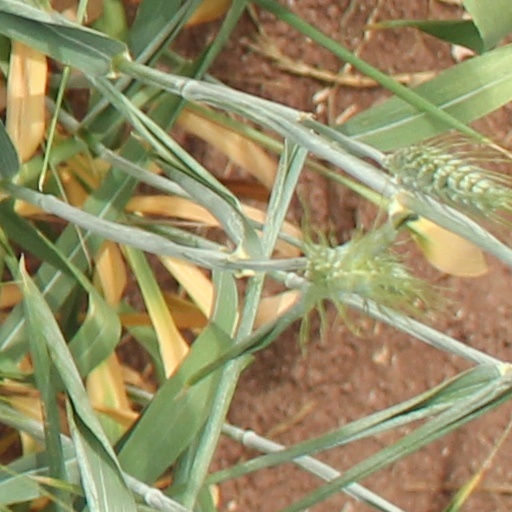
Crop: wheat